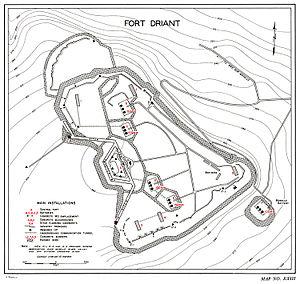
La Feste Kronprinz, rebaptisée groupe fortifié Driant en 1919, est un fort de la seconde ceinture fortifiée de Metz, en Moselle. La Feste Kronprinz est l’un des groupes fortifiés les plus vastes parmi les forts messins. Situé à l’arrière des lignes pendant la Première Guerre mondiale, il subit les assauts des troupes alliées à la fin de la Seconde Guerre mondiale. Le groupe fortifié Driant fut l’un des derniers forts à se rendre, à la fin de la bataille de Metz.
Un ouvrage de la ligne Maginot est une construction militaire ayant pour but de protéger une portion de la ligne Maginot.